Chris Hayes (American football)

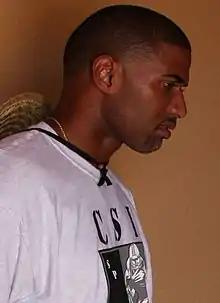
Chris Hayes in 2009

Christopher Kareem Hayes (born May 7, 1972) is an American former professional football safety in the National Football League (NFL) for the Green Bay Packers, the New York Jets, and the New England Patriots. Hayes played college football for the Washington State Cougars.